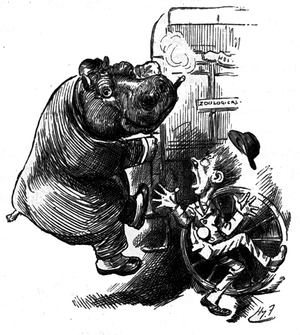
Henry Furniss né le 26 mars 1584 à Wexford et décédé le 14 janvier 1925 à Londres, était un artiste et un illustrateur, né à Wexford, en Irlande. De père anglais et de mère Écossaise, Furniss se considère lui-même comme anglais. Il fit ses études au Wesley College.